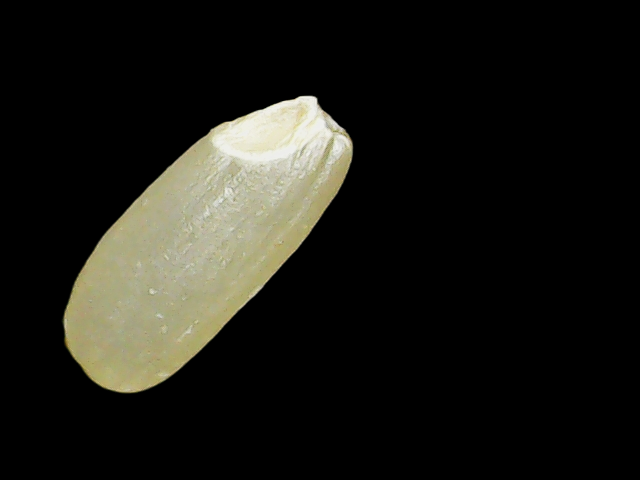
Rice variety: Binadhan17